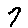
Label: 7